Pole star

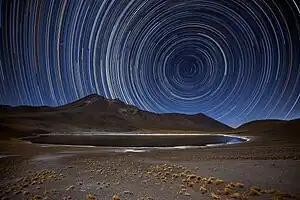
Circle of southern stars, Chile, 2016

In the next 7500 years, the south celestial pole will pass close to the stars Gamma Chamaeleontis (4200 AD), I Carinae, Omega Carinae (5800 AD), Upsilon Carinae, Iota Carinae (Aspidiske, 8100 AD) and Delta Velorum (Alsephina, 9200 AD). From the eightieth to the ninetieth centuries, the south celestial pole will travel through the False Cross. Around 14,000 AD Canopus will have a declination of –82°, meaning it will rise and set daily for latitudes between 8°S and 8°N, and will not rise to viewers north of this latter 8th parallel north.